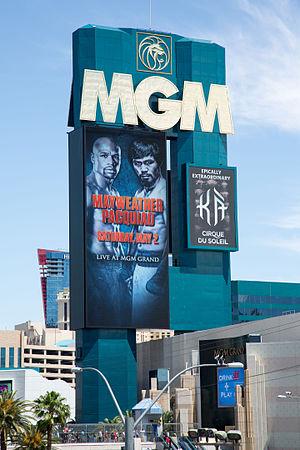
La rencontre Mayweather contre Pacquiao, qui a été vendue comme le « combat du siècle », a opposé les boxeurs professionnels Floyd Mayweather, Jr. et Manny Pacquiao le 2 mai 2015 au MGM Grand Garden Arena à Las Vegas. Mayweather obtient la victoire à l’unanimité des trois juges-arbitres.